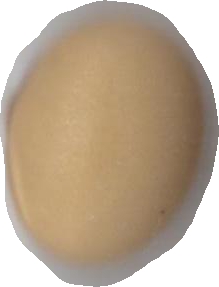
Variety: Anjasmoro